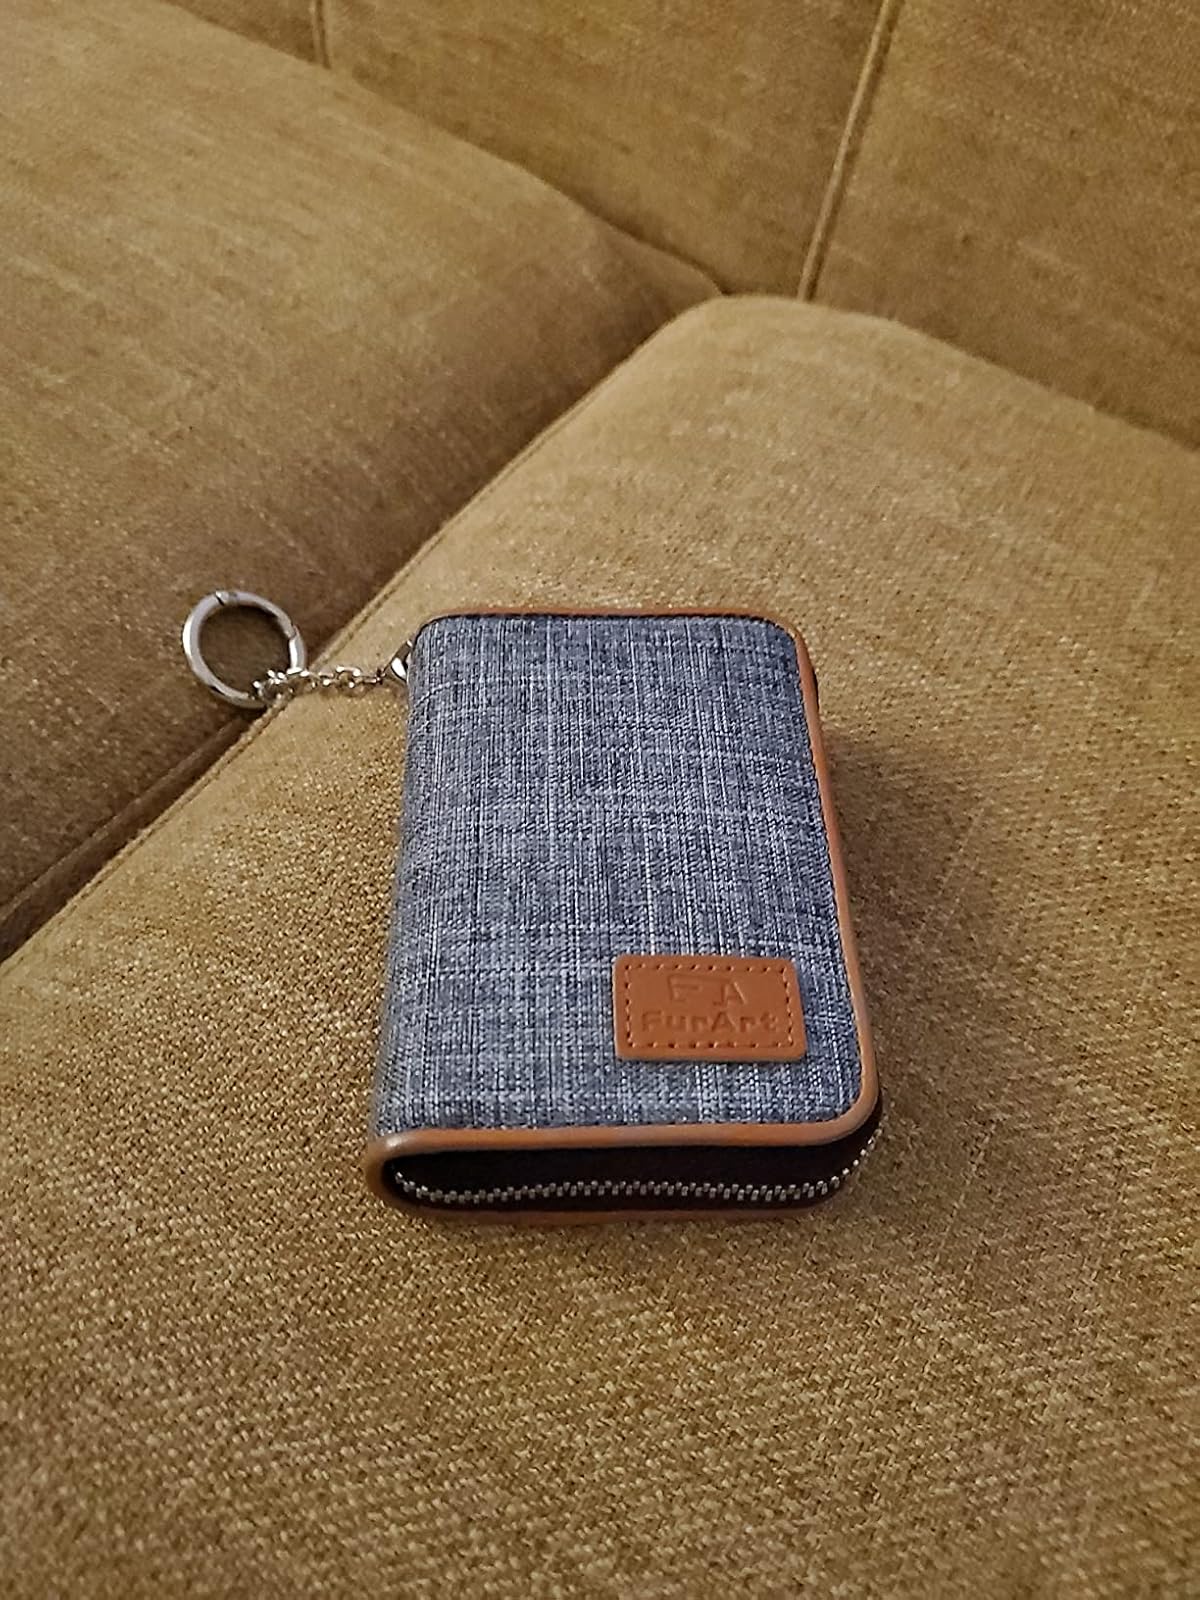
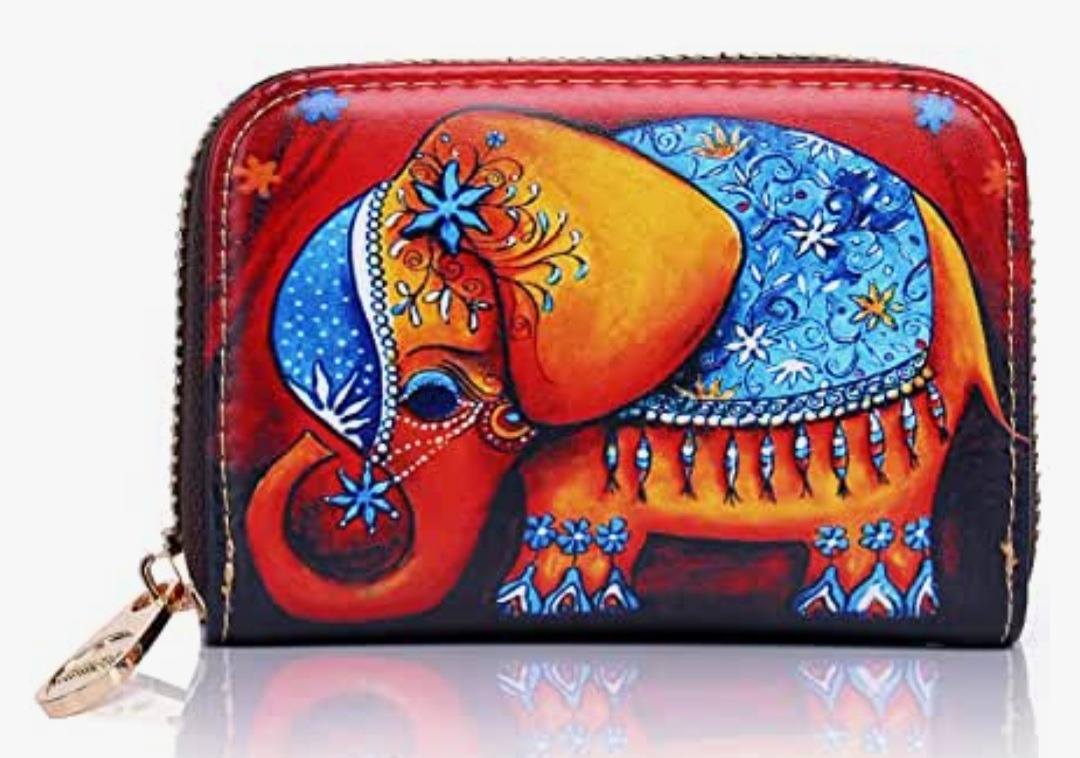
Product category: accessories_keychain
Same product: no